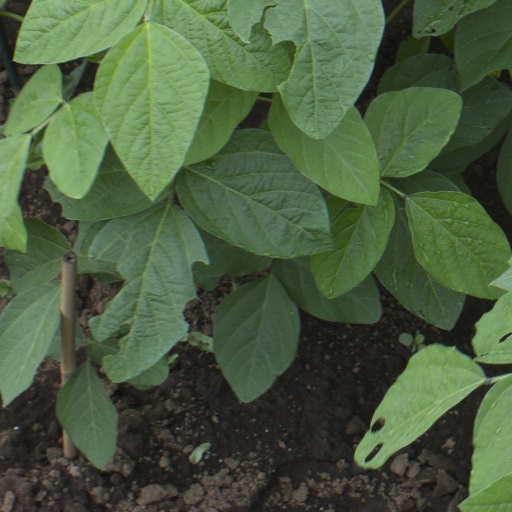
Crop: soybean